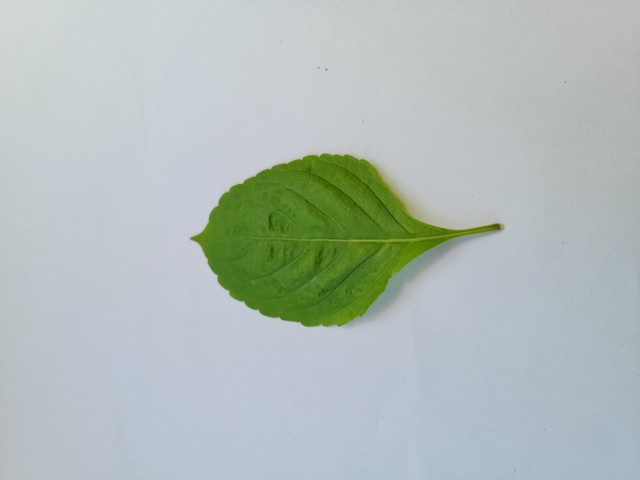
Plant: ramtulsi